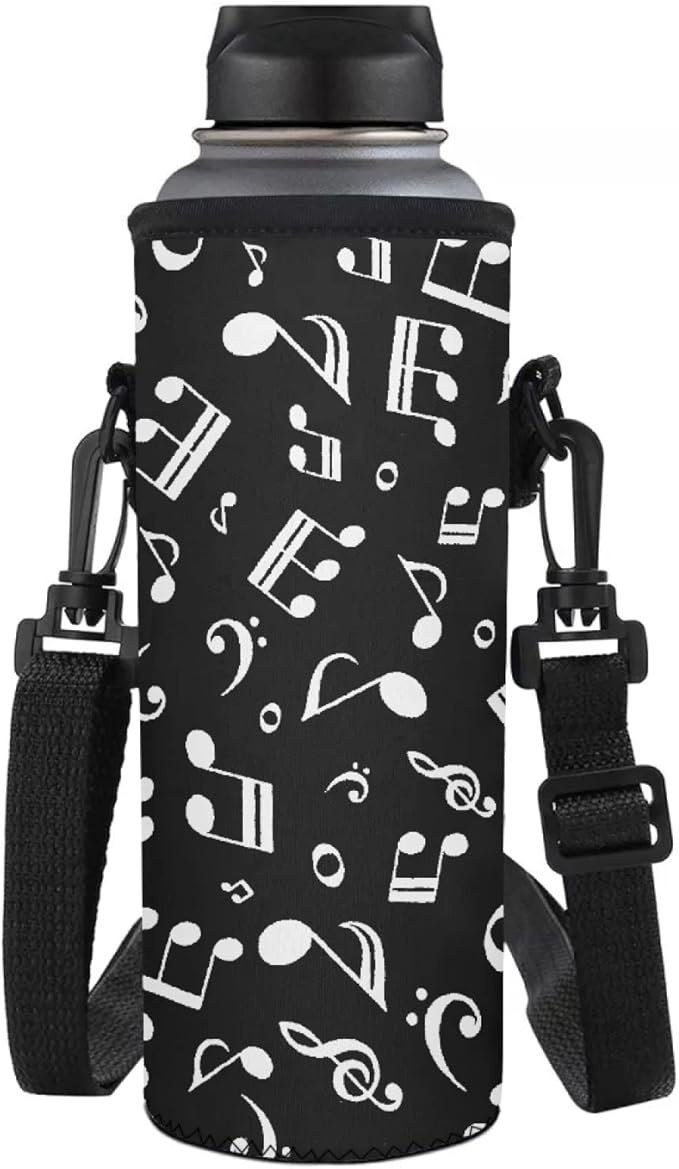
Jndtueit Basketball Water Pouch Holder, Soccer Bottle Cooler Cover Holder Strap for Outdoor Sports Gym Camping Walking
Brand: Jndtueit
About This 🥛【Size】: There are two sizes for you to choose. Small size: bottom diameter: 3.1 inches (8 cm); Height: 7.5 inches (19cm), suitable for bottles of 500-750ML; Large size: 3.74 inches (9.5 cm); Height: 10.24 inches (26cm), suitable for 1000-1200ML bottles. 🍵【Interesting design】: Provide a variety of 3D color printing options, including rooster, tie-dye, sunflower, mushroom, mandala, flowers, dogs, etc., including Christmas, Halloween and other holiday themes. The theme is diverse and has a wide range of uses. There are many designs to choose from to decorate your water bottle and add fun to your life. ☕【Multi-purpose】 adjustable shoulder strap is suitable for all body types. You can wear it on your shoulders, chest or just carry it by hand. It can be used for walking, running, commuting, jogging, hiking, cycling, gym, camping, traveling, even at the beach, gym or sports activities. 🍷【Features】 small, light, convenient, easy to carry, portable and foldable. Super soft and elastic, which can better fit your bottle. Slightly insulated, and can prevent condensed water from wetting your hands in summer. 🍺【High-quality material】 is made of high-quality polyester material, which is flexible and washable, and has good shock resistance. It protects your water bottle from vibration and scratching, and provides protection against scratches, dirt and other daily damage. Strong and durable, not easy to deform in long-term use Overview Color : Musical Note Brand : Jndtueit Manufacturer : Jndtueit
Category: Sporting Goods > Outdoor Recreation > Hydration System Accessories > Hydration Bags